Frank Mebane

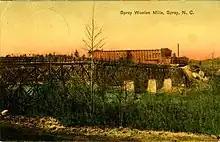
Spray Woolen Mills

When he was 17 years of age, Mebane left school and worked as a salesman in Danville, Virginia, and New York City. Following his marriage, he moved to Spray, North Carolina. Mebane's father-in-law, James Turner Morehead, was the founder of the Leaksville Cotton and Woolen Mill Company and the Spray Water Power and Land Company. He educated Mebane on the textile industry, who then moved to Greensboro and worked for the Cone Mills Corporation. Morehead later had Mebane become the president of both of his companies, and the latter proceeded to create six new textile mills and one warehouse company: Nantucket Mill in 1898, American Warehouse in 1899, Lily Mill in 1900, Spray Woolen Mill and Morehead Mills in 1902, Rhode Island Mill in 1903, and, with William F. Draper, the German-American Stock Company Mill in Draper in 1906.